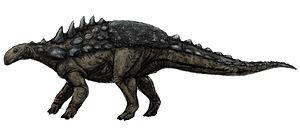
Polacanthus est un genre éteint de dinosaures ornithischiens herbivores de l'infra-ordre des ankylosauriens et de la famille des nodosauridés. C'est un des plus anciens ankylosauriens. Il vivait durant le Crétacé inférieur, il y a environ de 132 à 112 millions d'années dans ce qui est maintenant l'Europe occidentale.